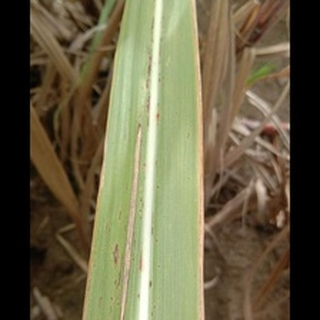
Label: sugarcane_rust